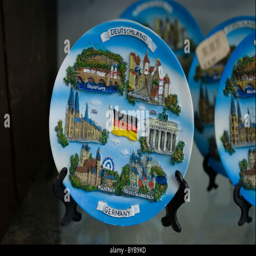
plates depicting typical sights in a souvenir shop